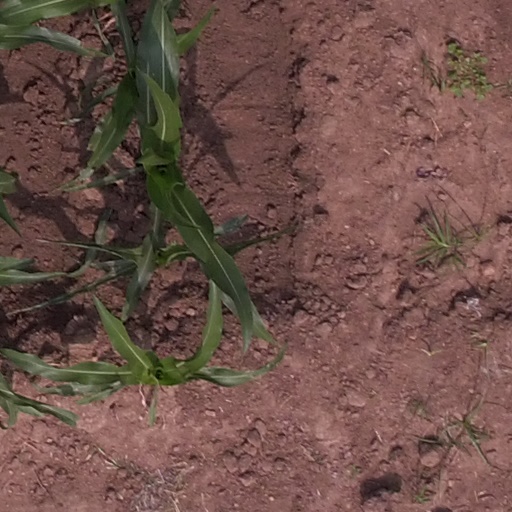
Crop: maize; corn